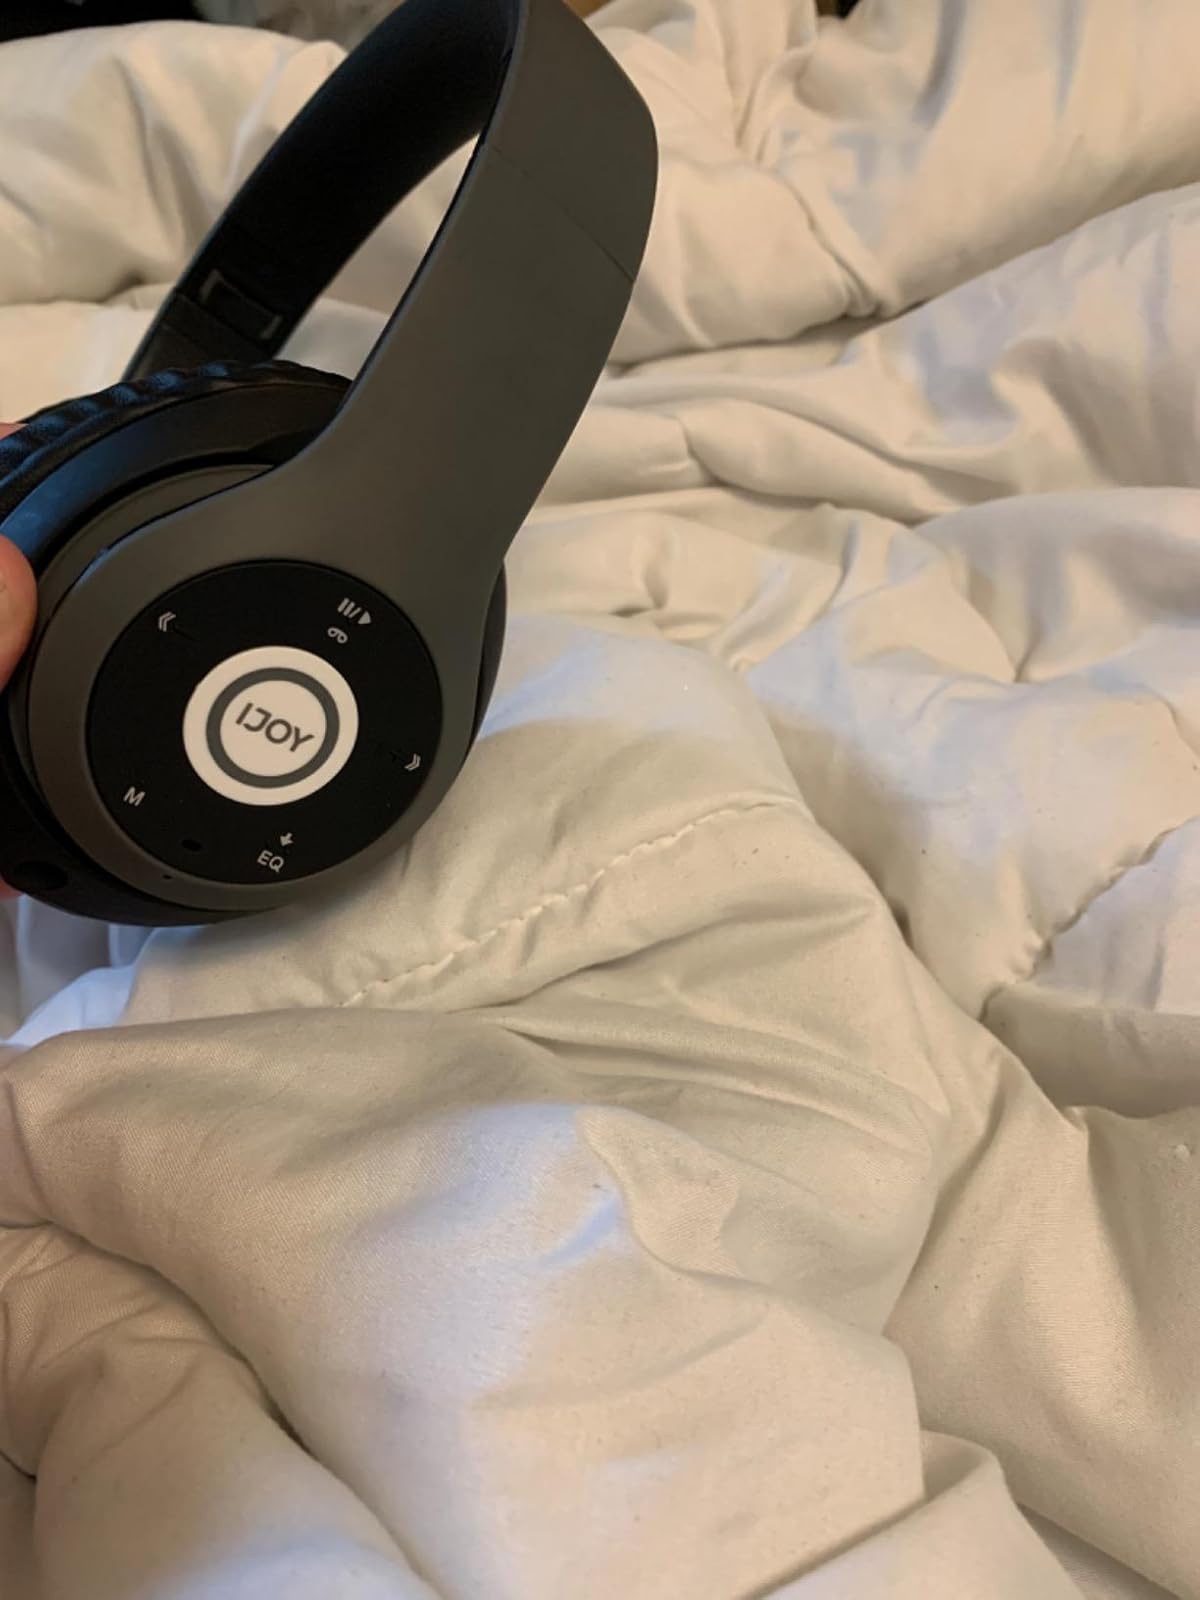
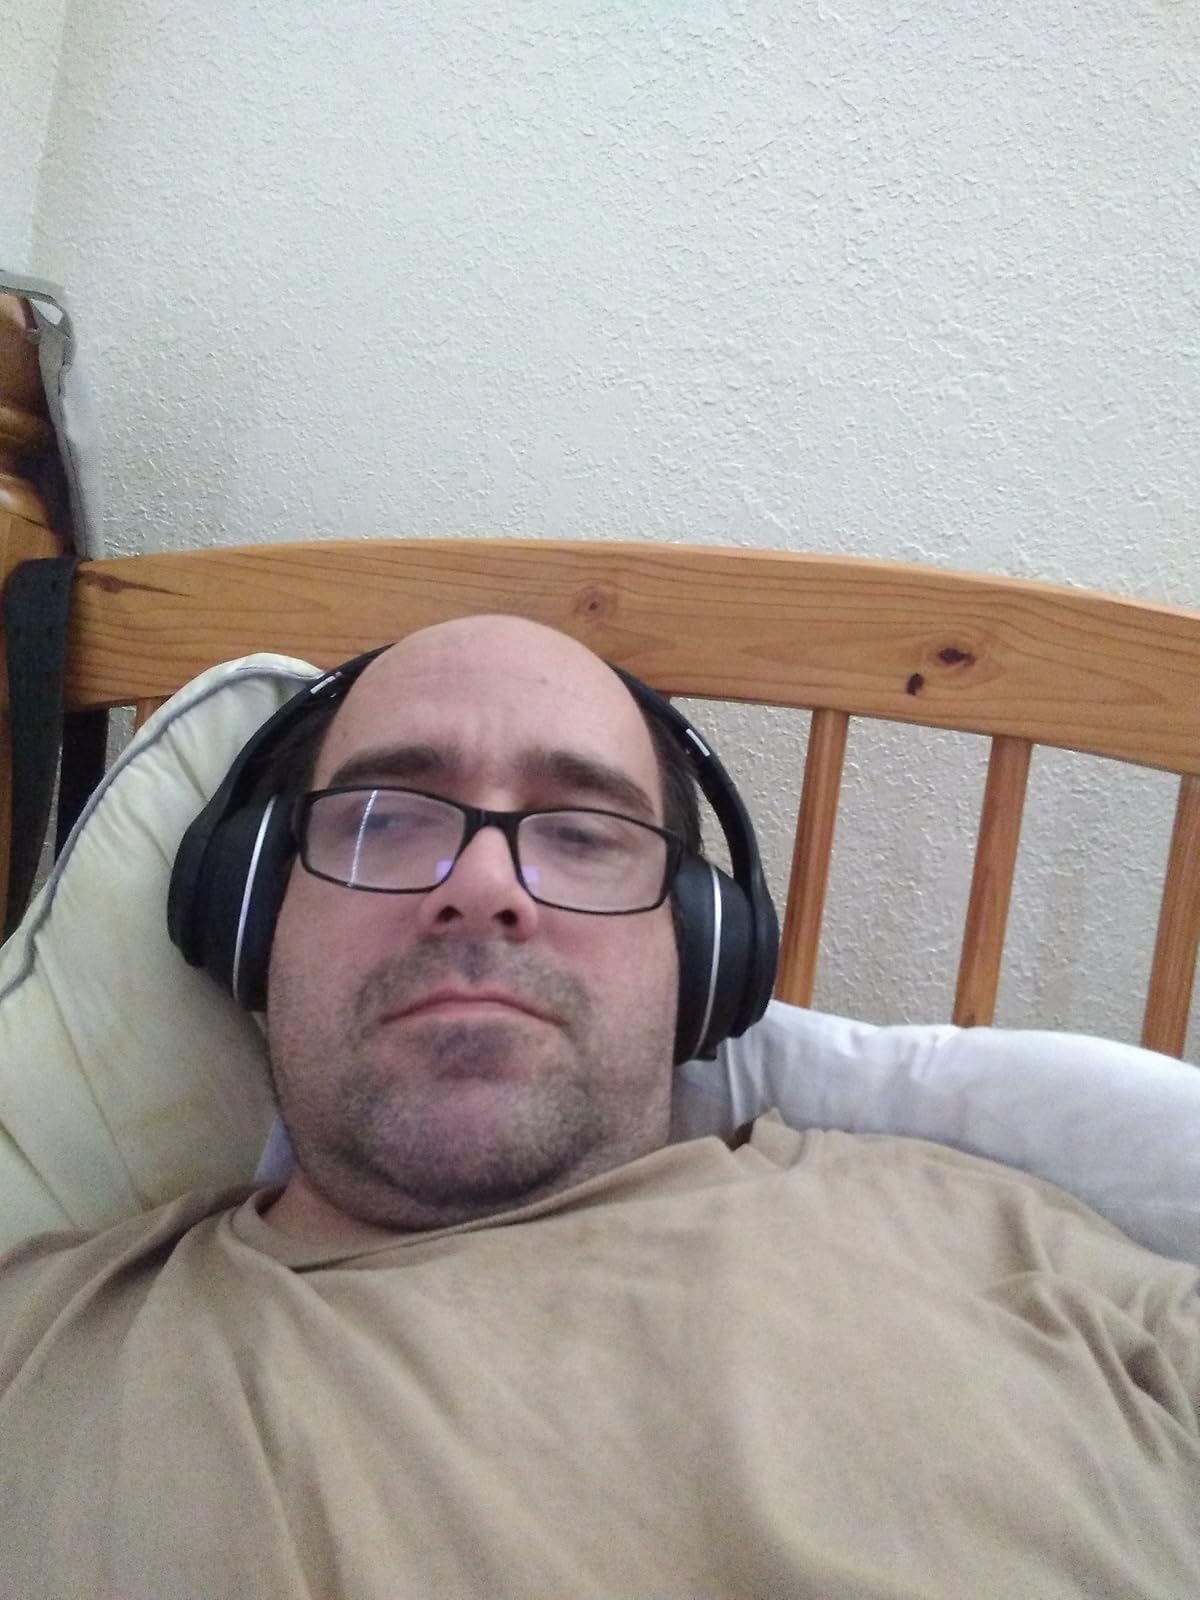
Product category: headphones
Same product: no